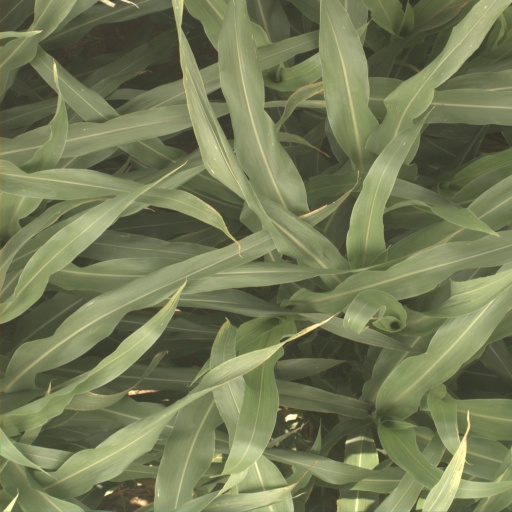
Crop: sorghum